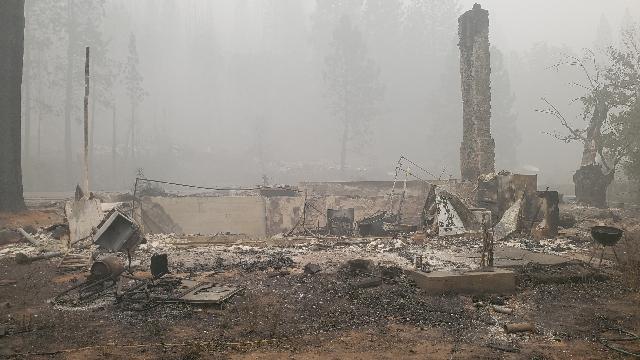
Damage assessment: destroyed